Nicolas René Berryer

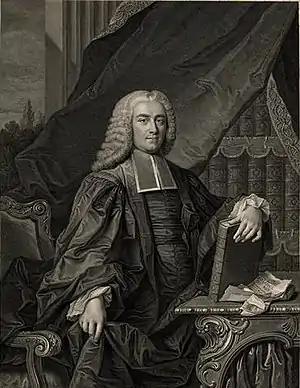
Portrait of Berryer

Nicolas René Berryer, comte de La Ferrière (4 March 1703 – 15 August 1762) was a French politician who served as Secretary of State for the Navy from 1758 to 1761.